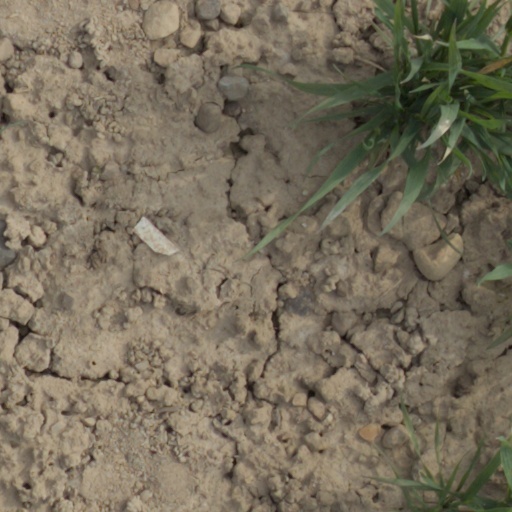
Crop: wheat